Monotron

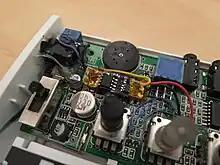
An example of a modification that adds a control voltage interface.

Due to their accessibility, the Monotron series became very popular candidates for modifications. Part of this popularity comes from Korg's decision to release the Monotrons' schematics online as well as labeling relevant solder points on the PCB. This labeling enabled consumers to easily create modifications to the synthesisers. According to Andrew Dubber, Professor of Music Industry Innovation at Birmingham City University: